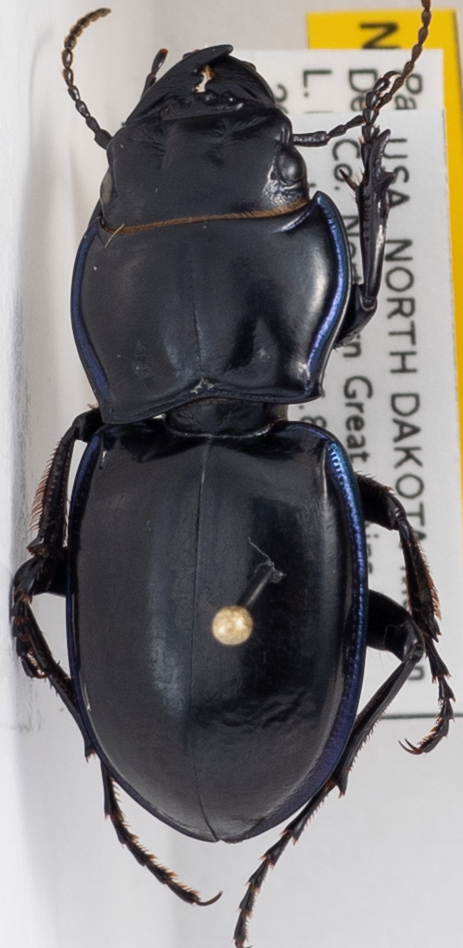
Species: Pasimachus elongatus
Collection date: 2021-08-24
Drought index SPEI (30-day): -1.898
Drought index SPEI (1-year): -2.09
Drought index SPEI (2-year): -1.642